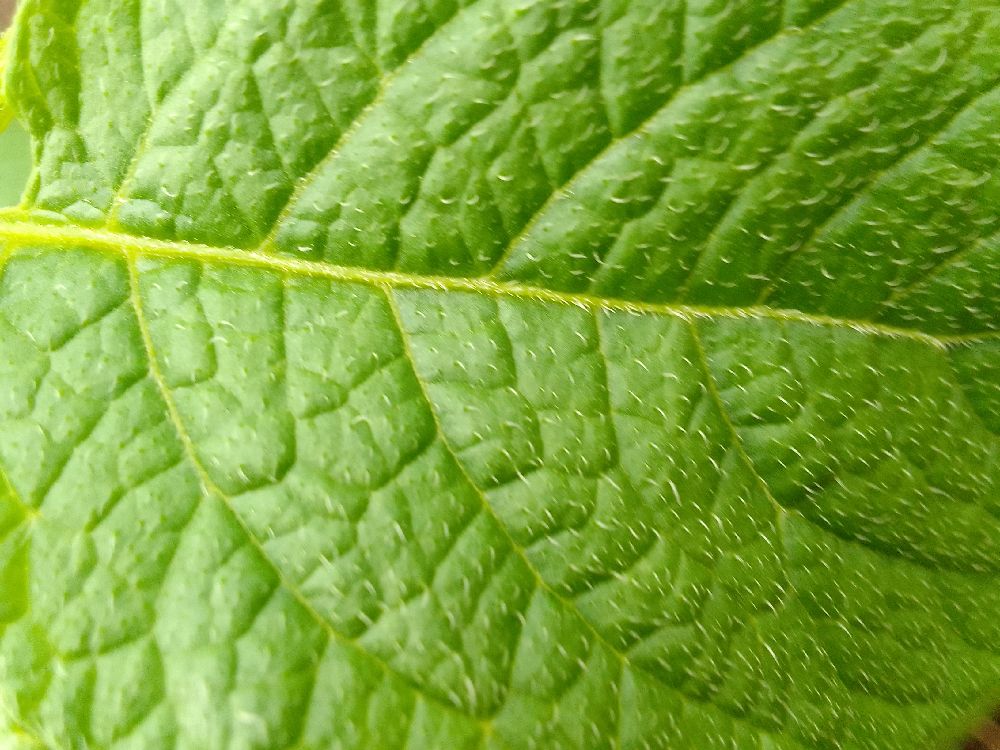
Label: Healthy